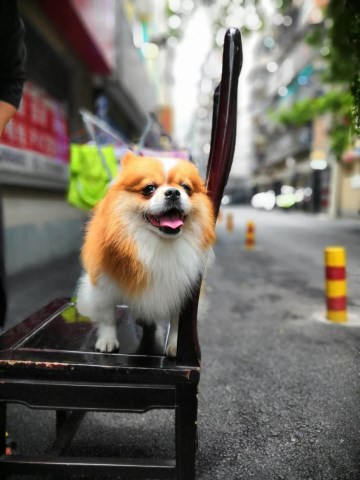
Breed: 1936-n000005-Pomeranian